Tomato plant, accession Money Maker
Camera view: vertical (180 deg); turntable rotation: 150 degrees
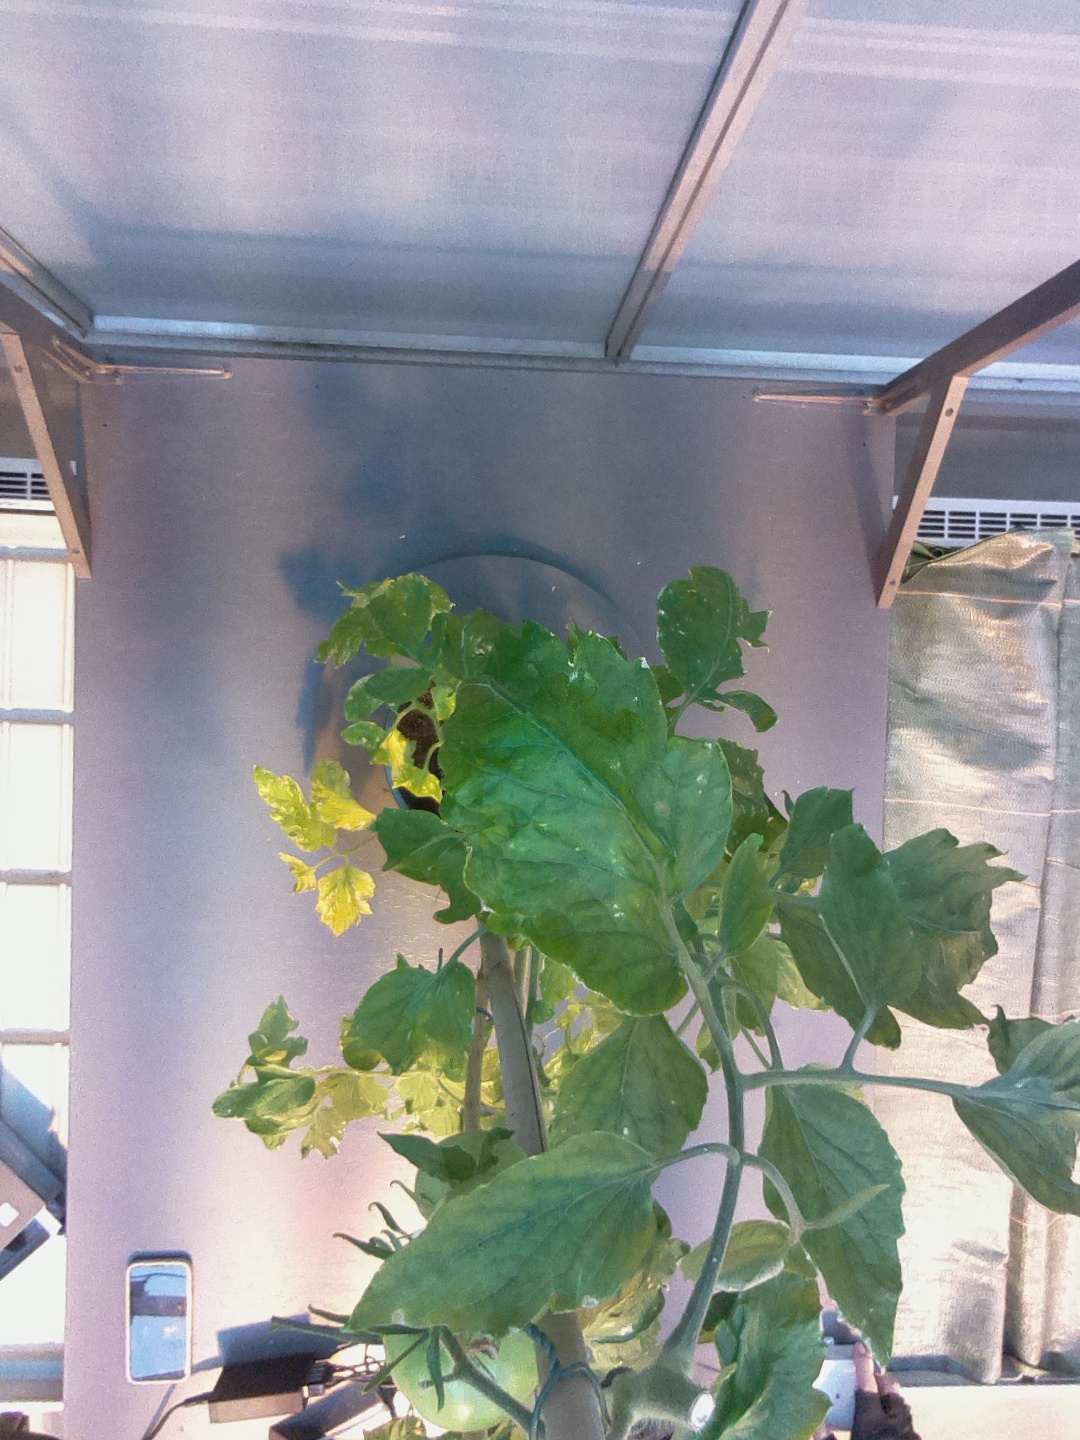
BBCH growth stage 76: 60%-70% of final fruit size